1981 National Panasonic Series

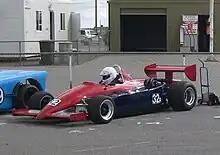
Bruce Allison won the series driving a Ralt RT4 similar to that pictured above

"Points" were allocated on a 20-19-18-17-16-15-14-13-12-11-10-9-8-7-6-5-4-3-2-1 basis for the first 20 places in each heat at each round and then aggregated for each driver to determine the actual round placings. Series points were then awarded, on a 9-6-4-3-2-1 basis, for the first six round placings.